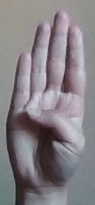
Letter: kaaf